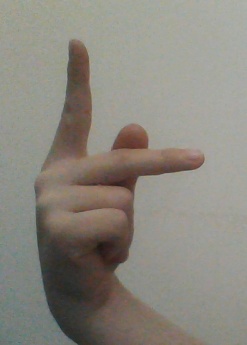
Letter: dha